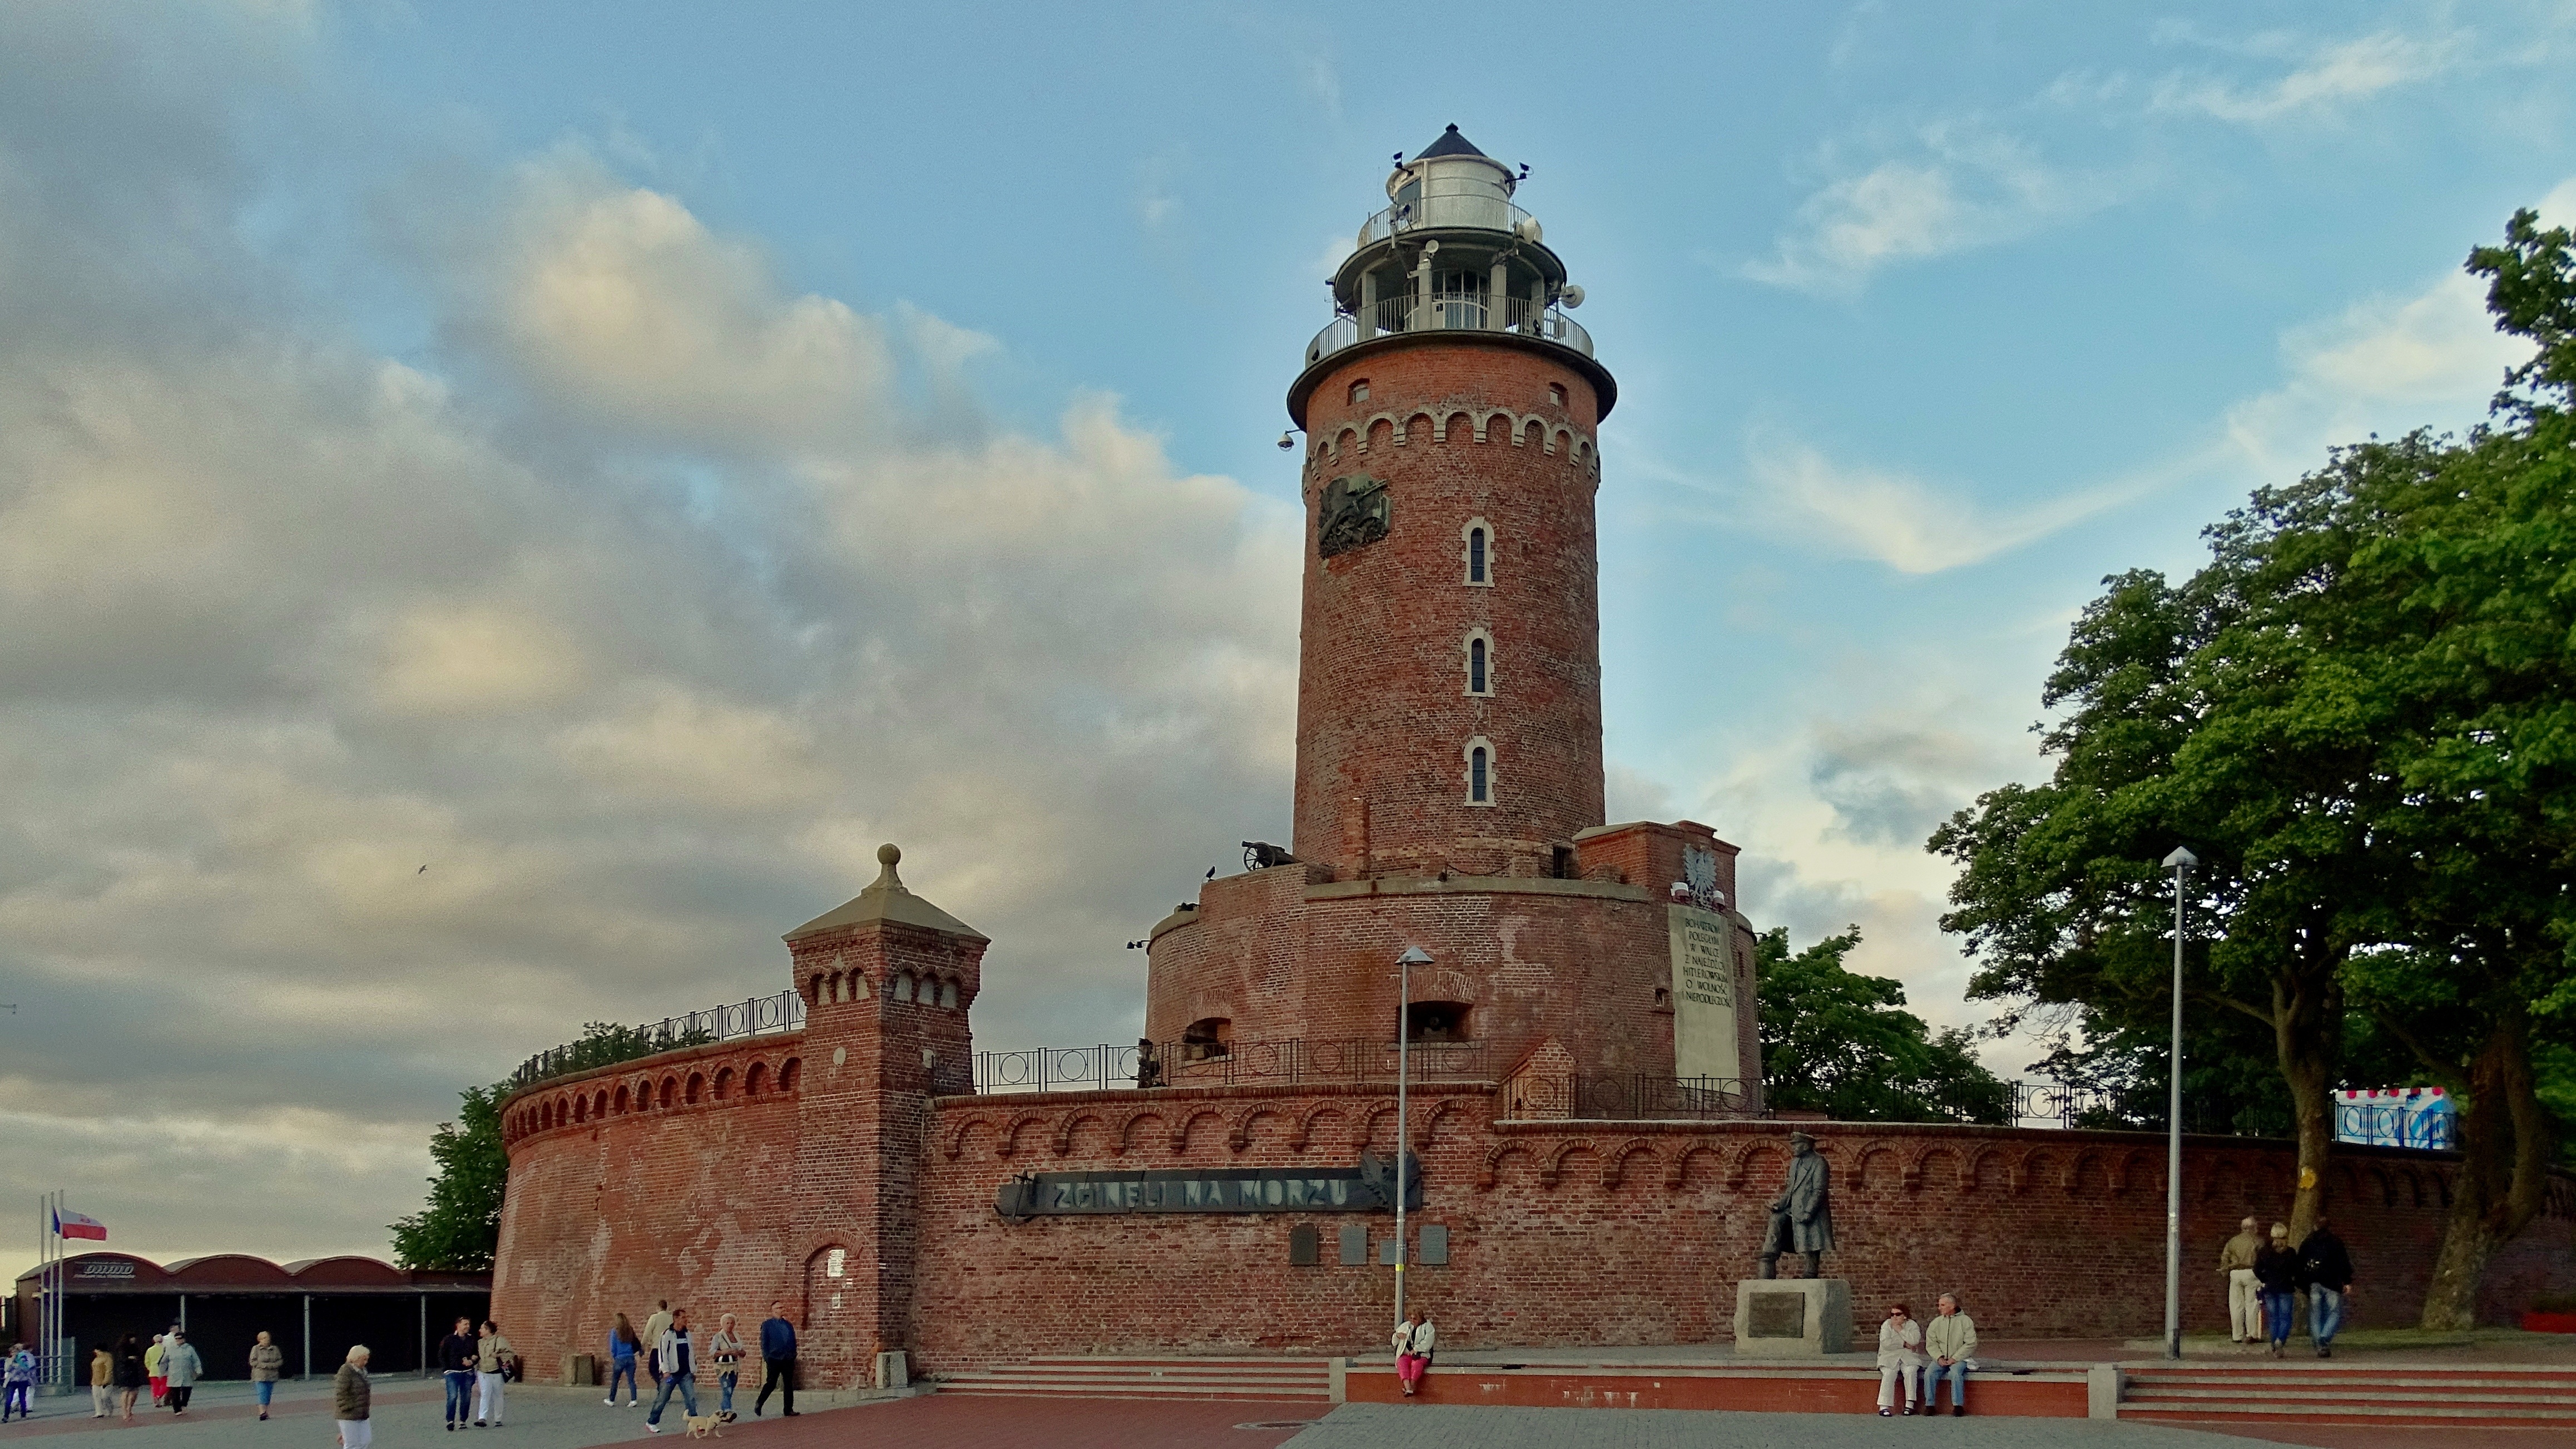
lighthouse, tower, landmark, church, place of worship, clock tower, bell tower, poland, kolobrzeg